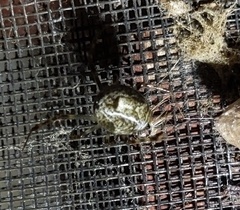
Species: Parasteatoda_tepidariorum